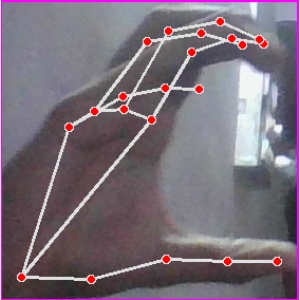
अक्षर: ऋ